Sky position (RA, Dec in degrees): 41.512, -6.874
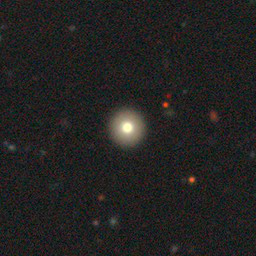
Galaxy morphology: Round Smooth Galaxies